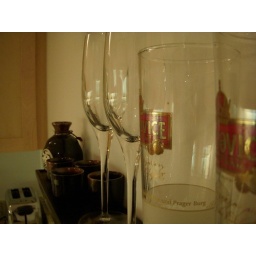
We mounted a floating shelf in the kitchen to display glassware that has been gifted to us throughout the years.